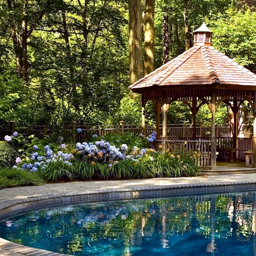
wooden gazebo in the garden - stylish alternative to the roundabout